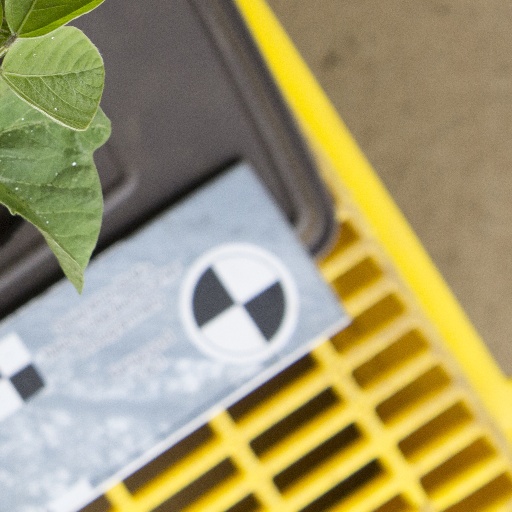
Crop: soybean